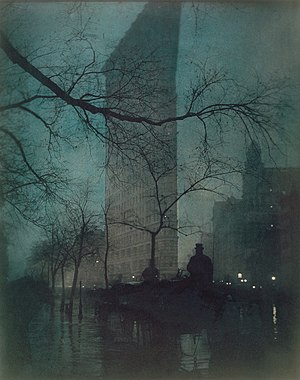
Edward Steichen / Galleri
Edward Steichen var en amerikansk fotograf, maler og kurator.